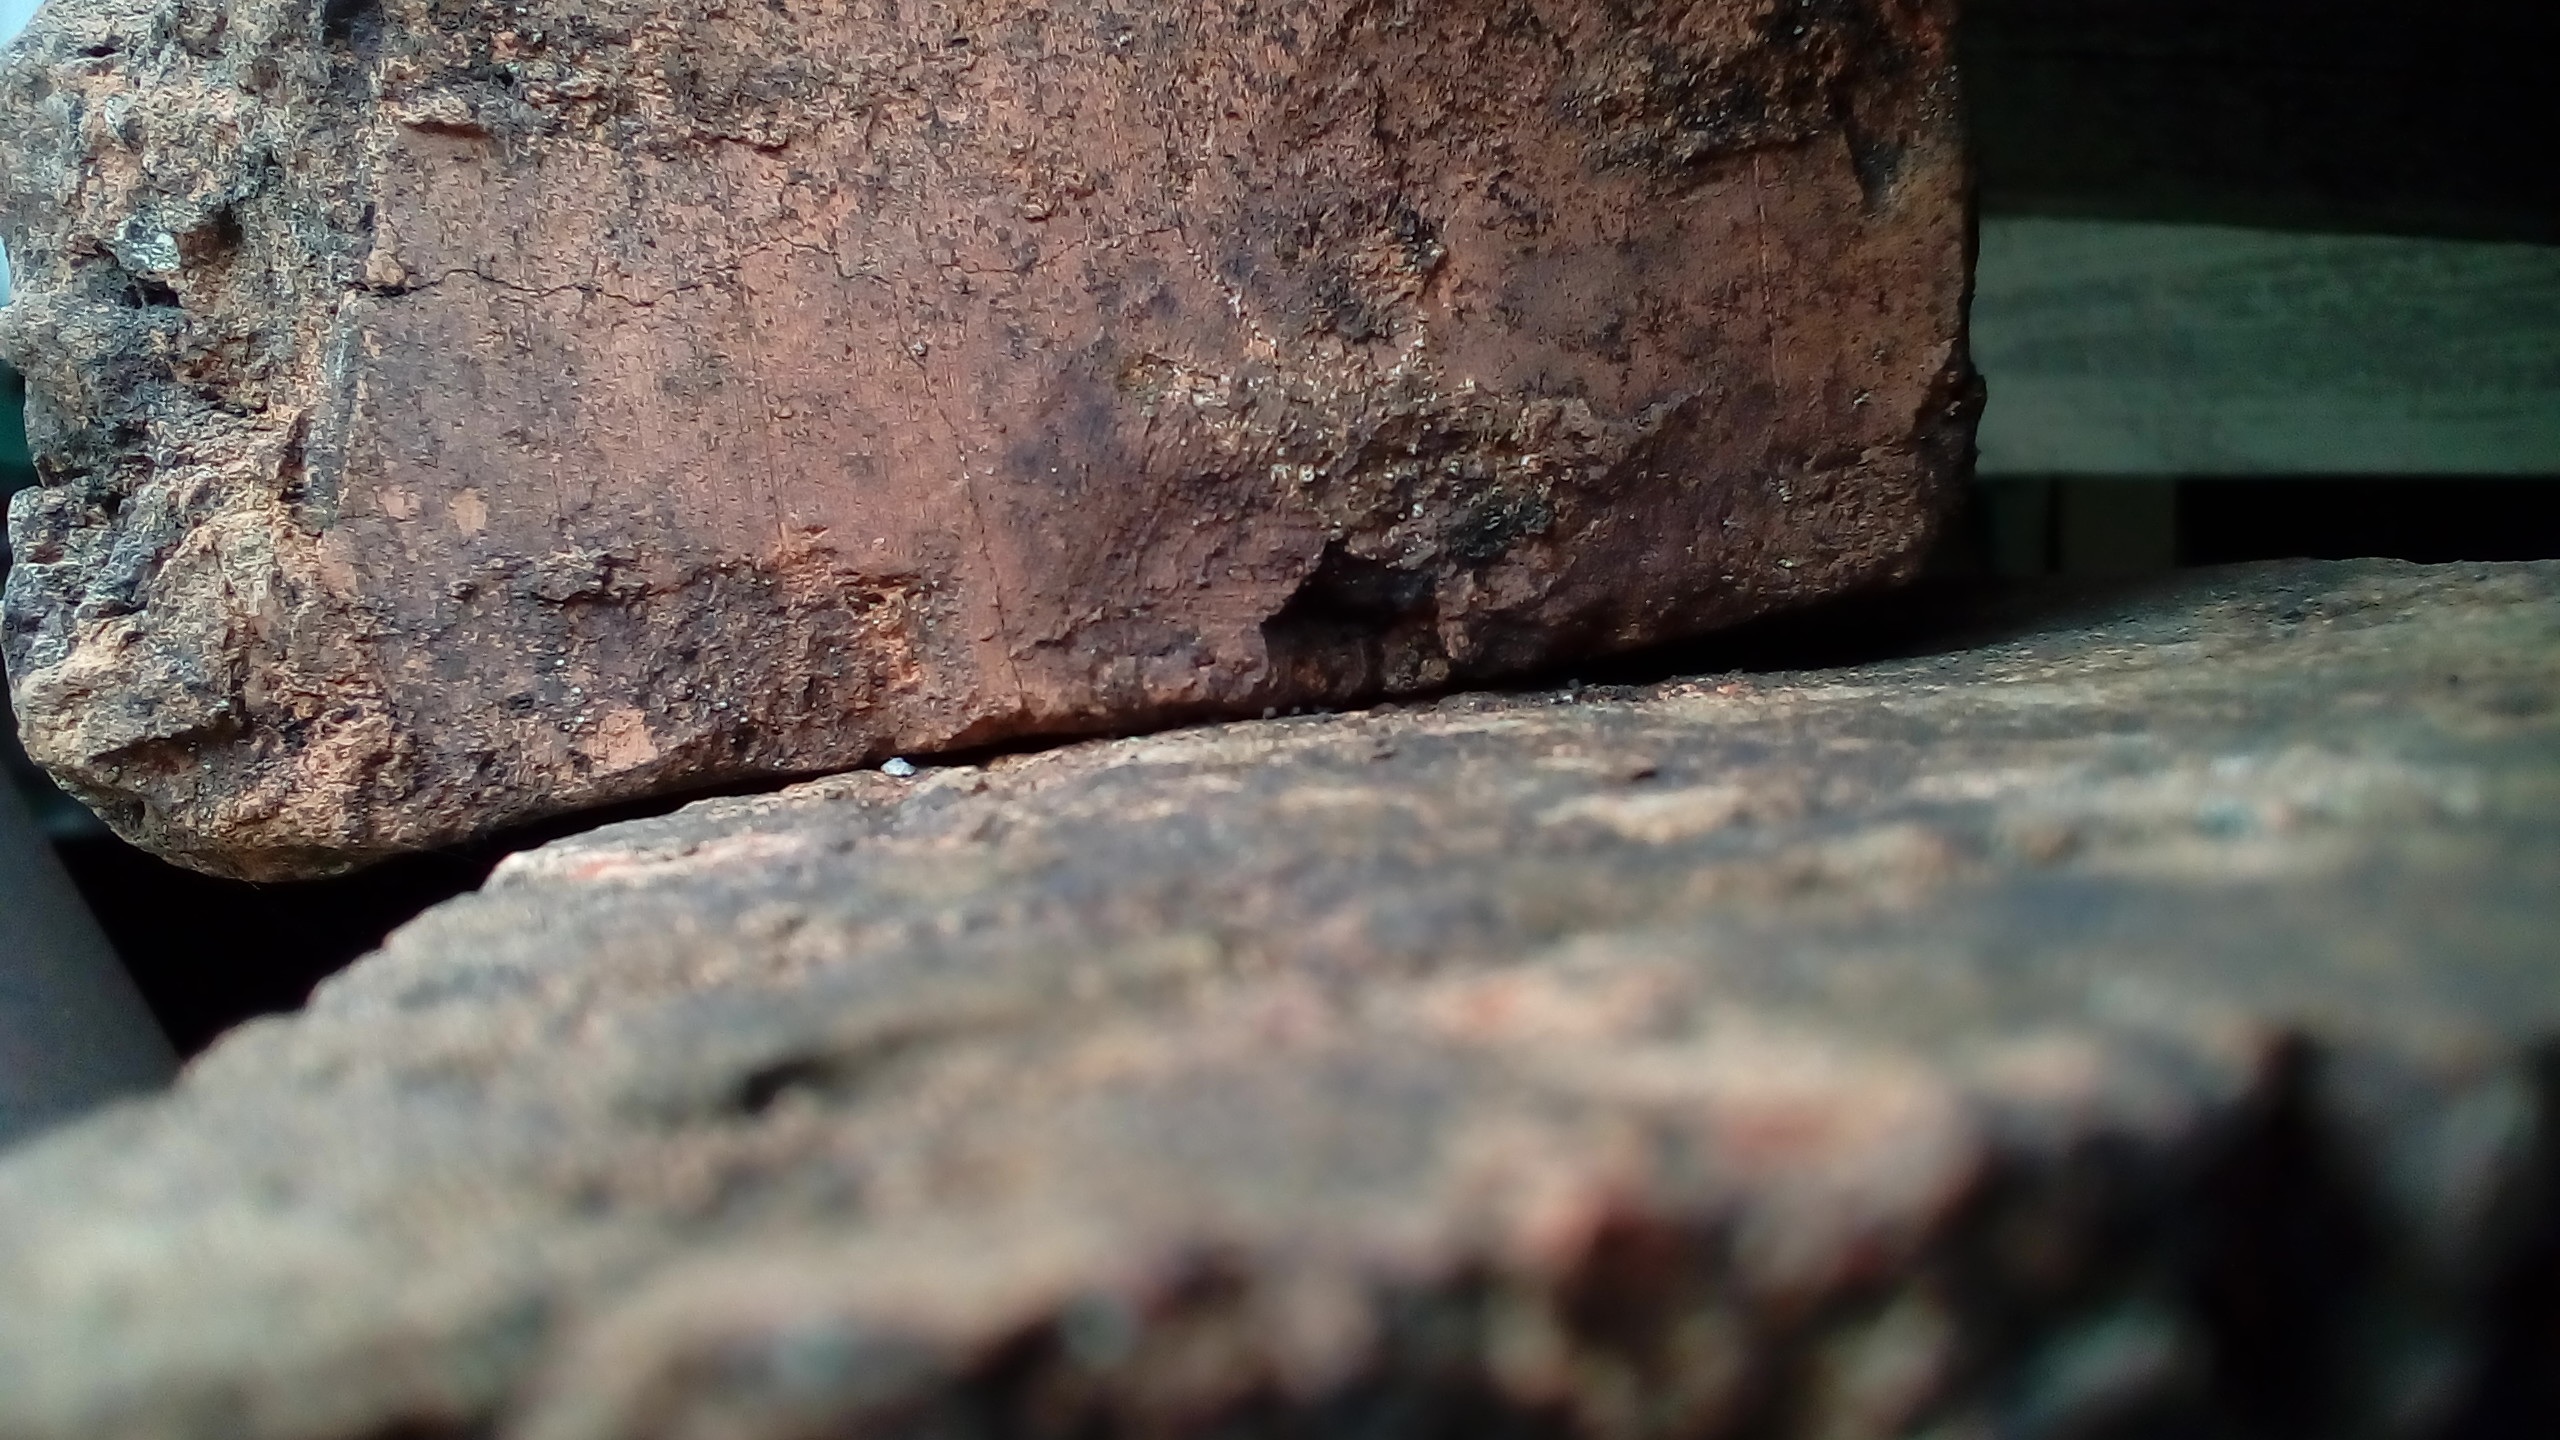
tree, rock, wood, texture, soil, material, close up, geology, macro photography